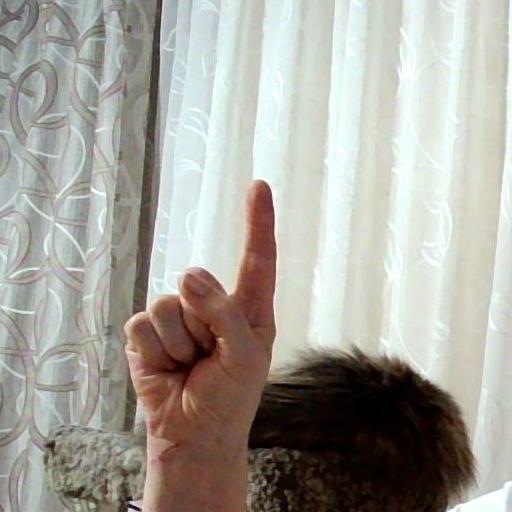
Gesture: one